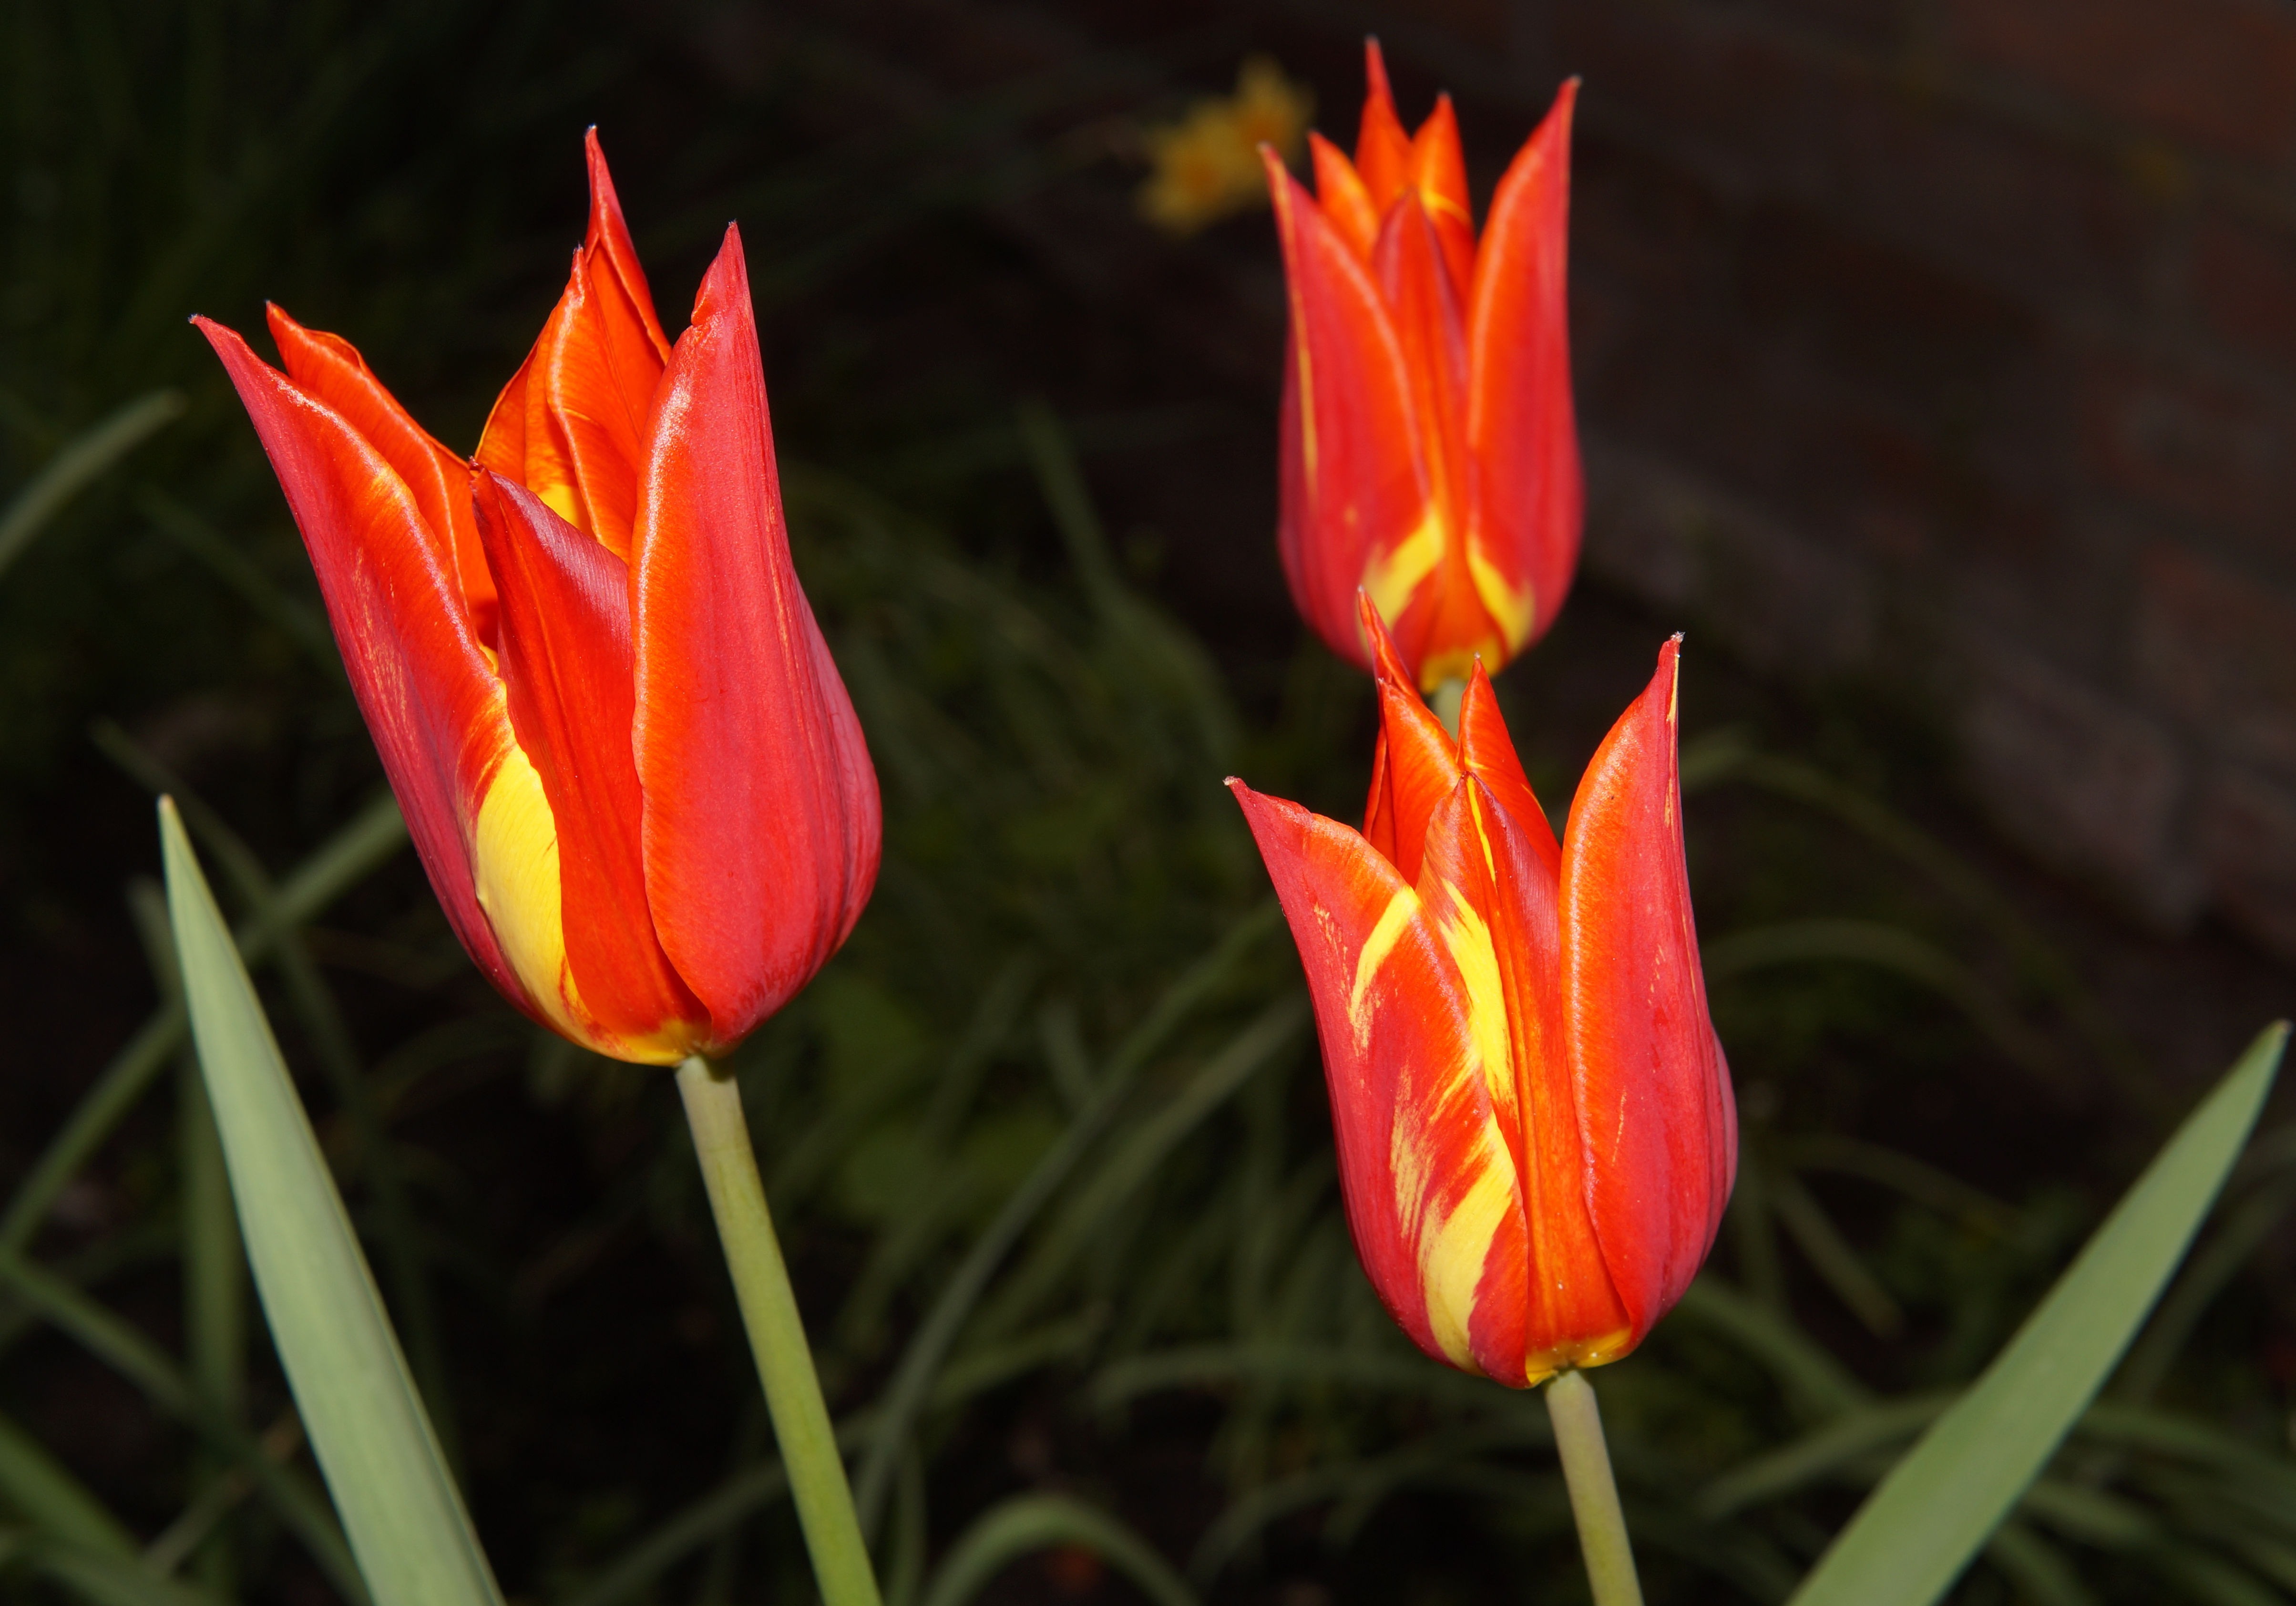
plant, flower, petal, tulip, spring, red, colorful, yellow, flora, flowers, petals, tulips, macro photography, flowering plant, lily family, plant stem, land plant